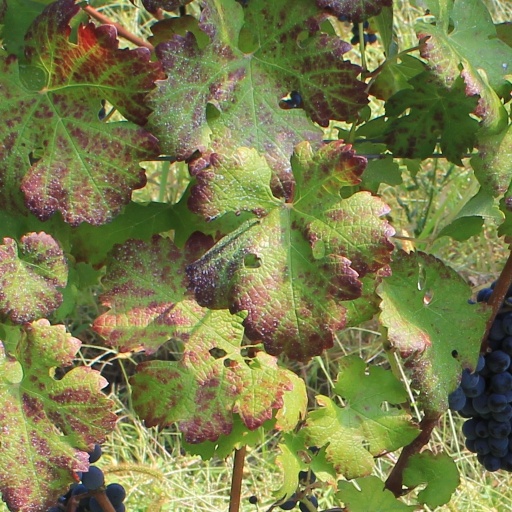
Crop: grape